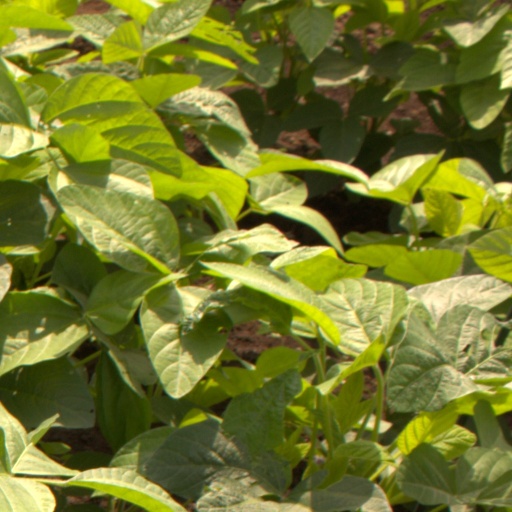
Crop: soybean